Tomasz Sapryk

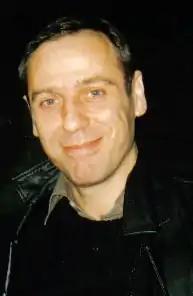

Tomasz Sapryk (born 17 November 1966 in Warsaw, Polish People’s Republic) is a Polish actor. He appeared in the television series "Aby do świtu..." in 1992 and in the film "The Hexer" in 2002. In 2007, he won a Polish Film Award Eagle for Best Supporting Actor (Najlepsza Drugoplanowa Rola Meska) in Sztuczki (a Polish comedy drama).